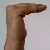
The image shows a hand gesture representing a space in Indian Sign Language.